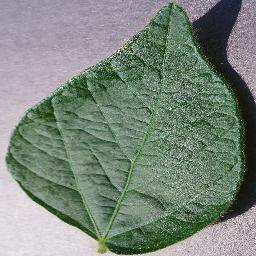
Label: Soybean___healthy